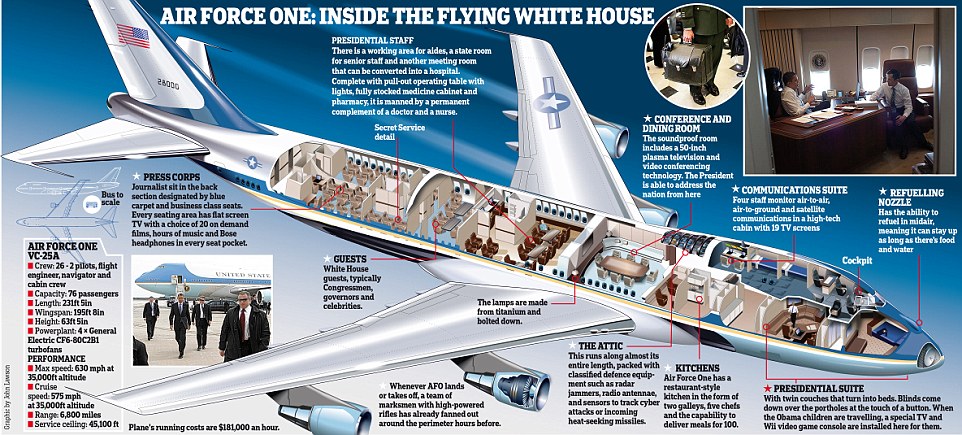
Vehicle type: Planes